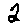
Label: 2